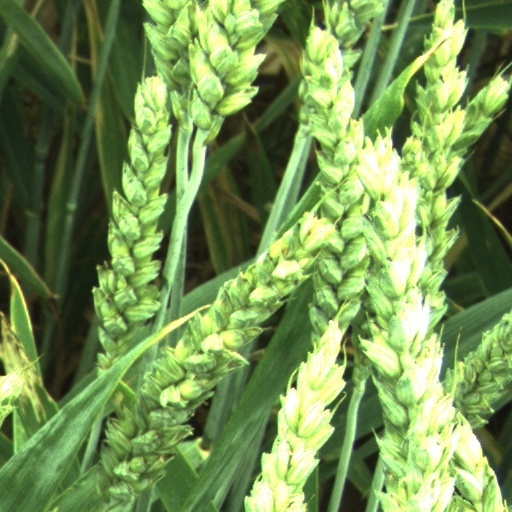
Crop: wheat